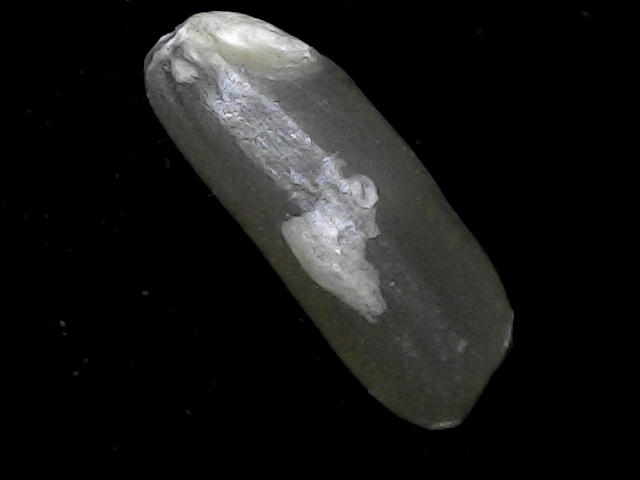
Rice variety: BD79